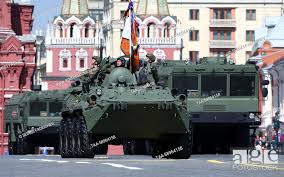
Label: Air Defense